Frapin

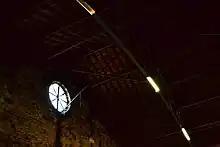
Cognac Frapin Warehouse Built by Gustave Eiffel

Gustave Eiffel and his team constructed the iron framework warehouse at the Cognac Frapin facility.